Astro Boy (1963 TV series)

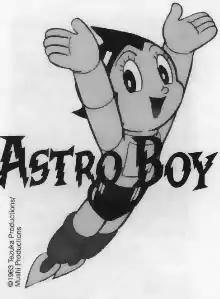
Promotional artwork for the United States broadcast of "Astro Boy"

is a Japanese anime television series based on Osamu Tezuka's manga of the same name. It premiered on Fuji TV on New Year's Day, 1963 (a Tuesday) and is the first popular animated Japanese television series that embodied the aesthetic that later became familiar worldwide as "anime". It lasted for four seasons, with a total of 193 episodes, the final episode presented on a Saturday, New Year's Eve 1966.